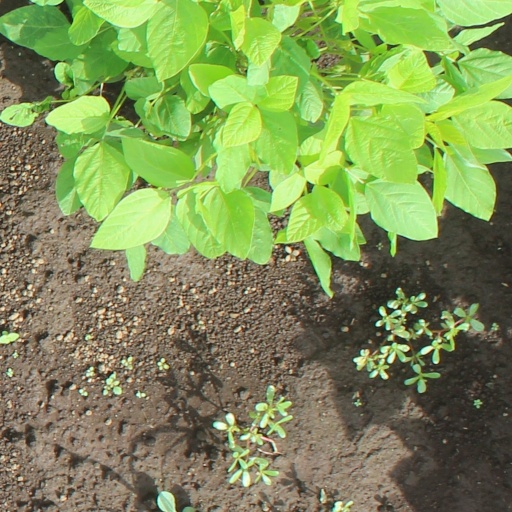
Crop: soybean